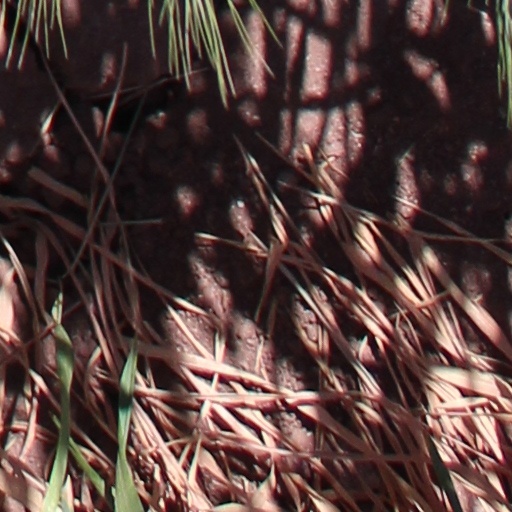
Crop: wheat